LaChanze

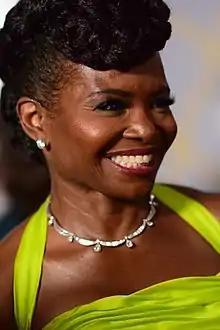
LaChanze at the 2022 Tony Awards

LaChanze Sapp-Gooding, known professionally as LaChanze (born December 16, 1961), is an American actress, singer, and dancer. She won a Tony Award for Best Actress in a Musical in 2006 for her role as Celie Harris Johnson in "The Color Purple". LaChanze has subsequently received four more Tony Awards for co-producing "Kimberly Akimbo", "Topdog/Underdog", "The Outsiders", and "Purpose".